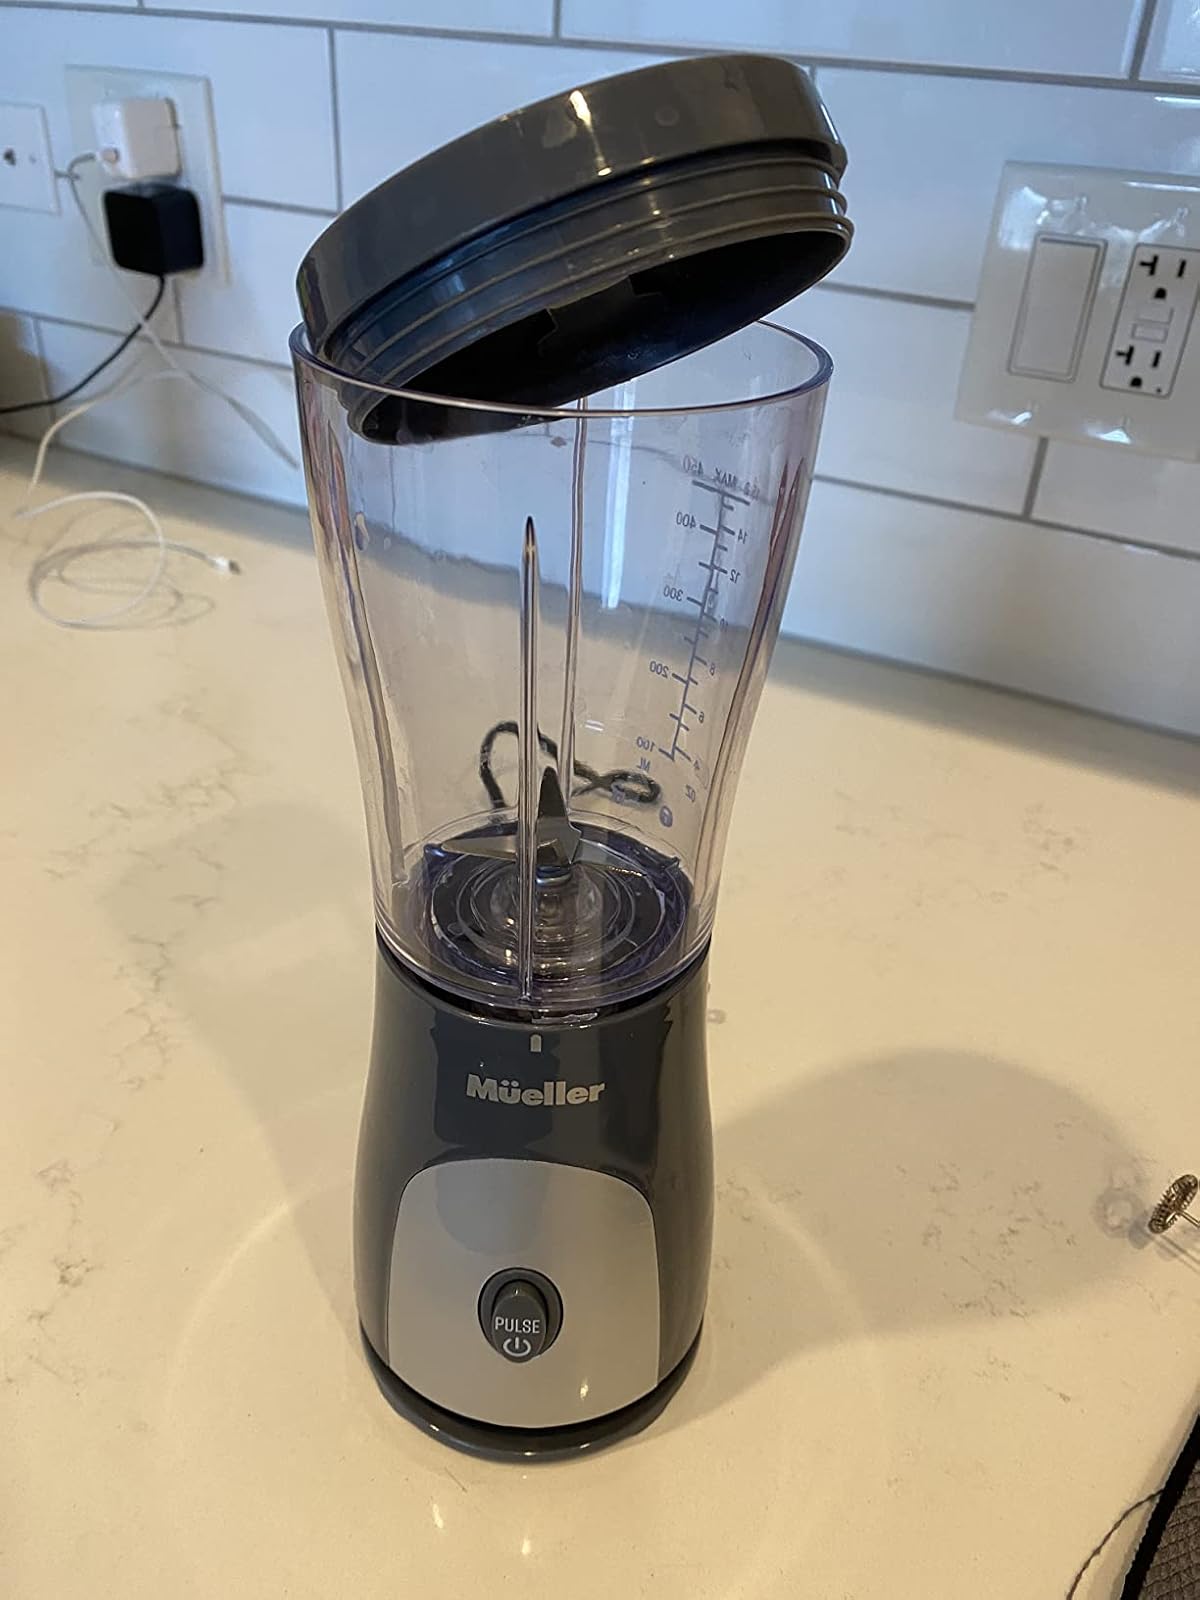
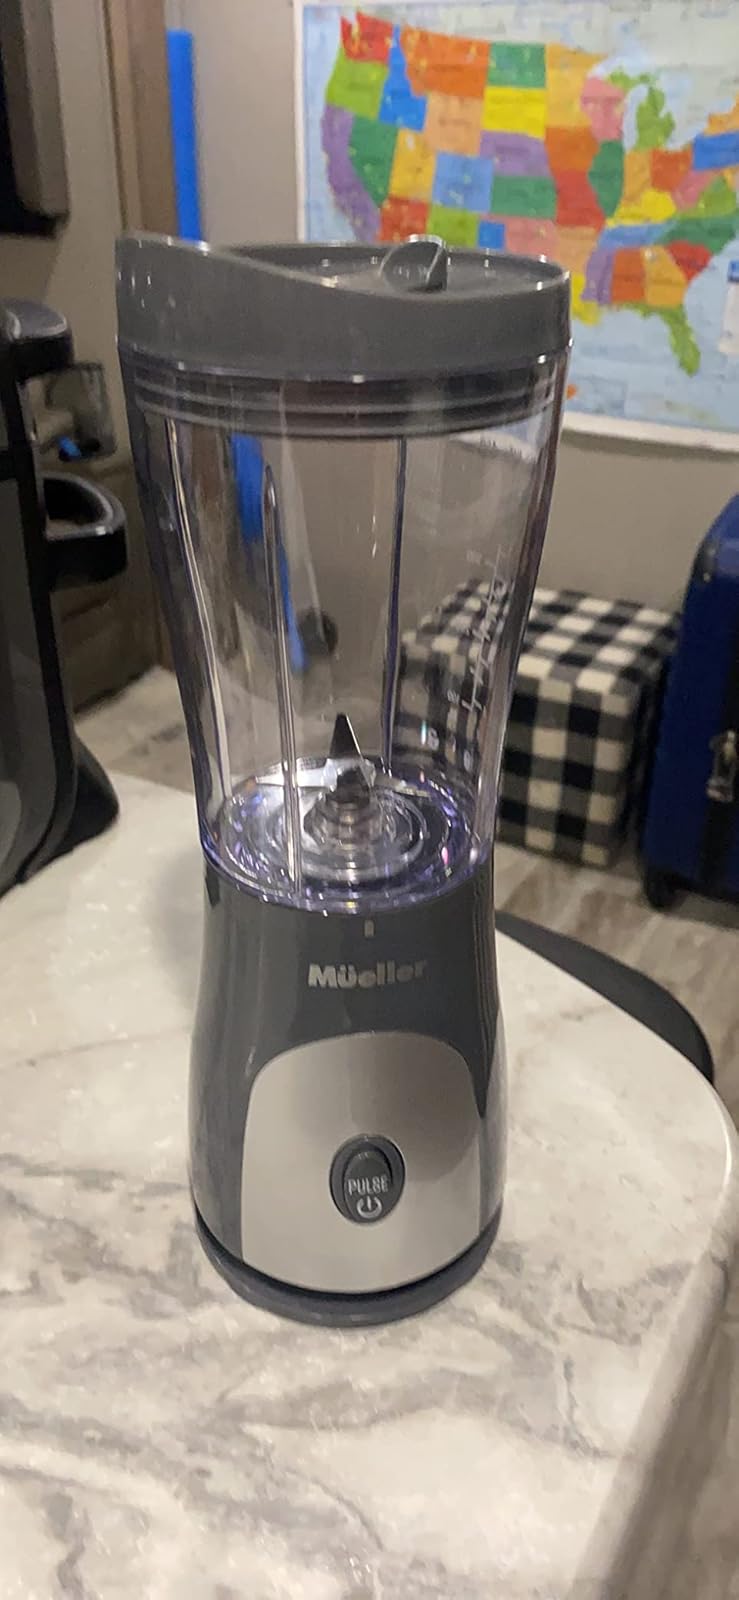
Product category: items_blender
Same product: yes